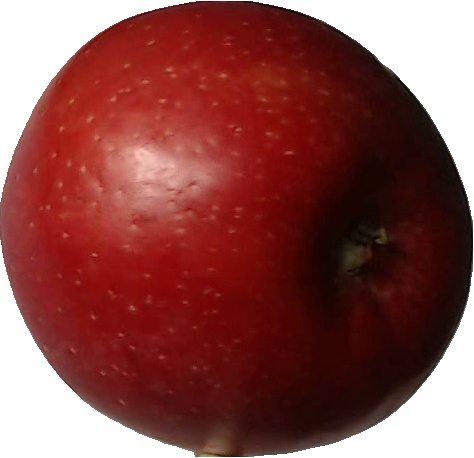
Label: apple_braeburn_1